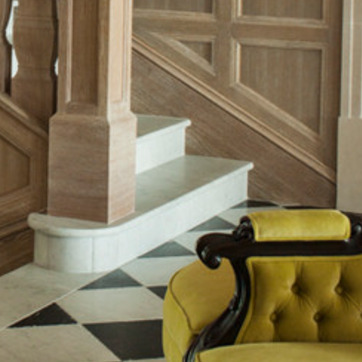
Material: polishedstone